Ice hockey

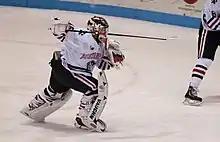
A goalie heads to the bench in order to allow for an extra attacker.

Compared to athletes who play other sports, ice hockey players are at higher risk of overuse injuries and injuries caused by early sports specialization by teenagers.